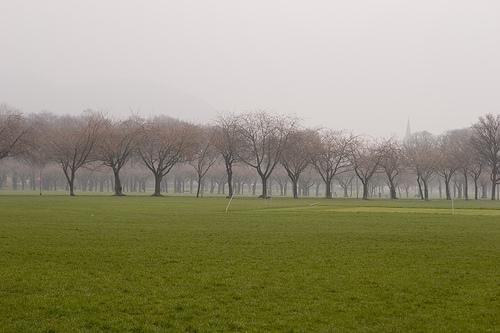
Weather: foggy or hazy